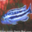
Label: aquarium_fish